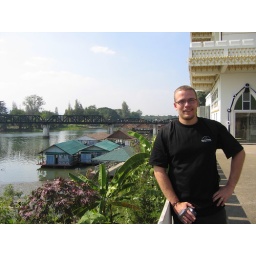
Magnus with the &amp;quot;new&amp;quot; bridge over river kwai in the background.